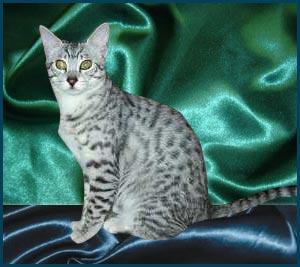
Breed: Egyptian Mau